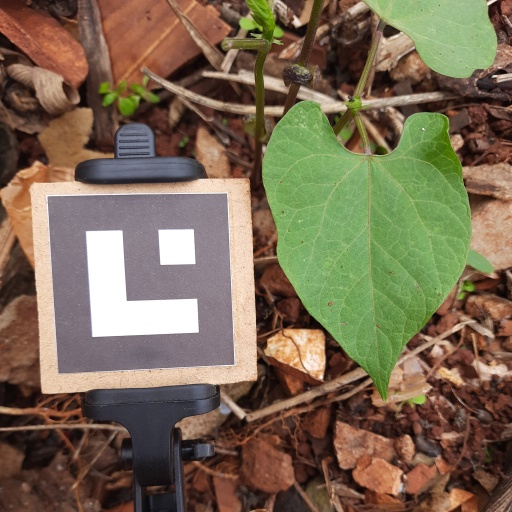
Observations: wavy surface, no eating holes, with soild dust, under shade